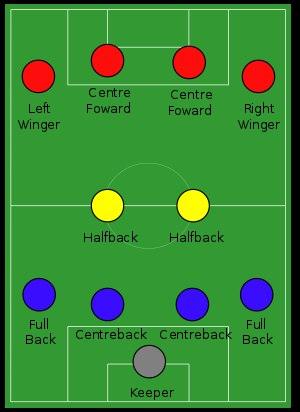
Robert Herbin, né le 30 mars 1939 dans le 19ᵉ arrondissement de Paris et mort le 27 avril 2020 à Saint-Étienne, est un joueur international français reconverti entraîneur de football.